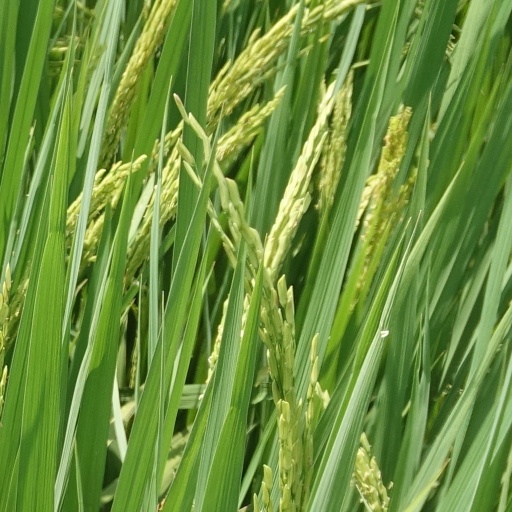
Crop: rice